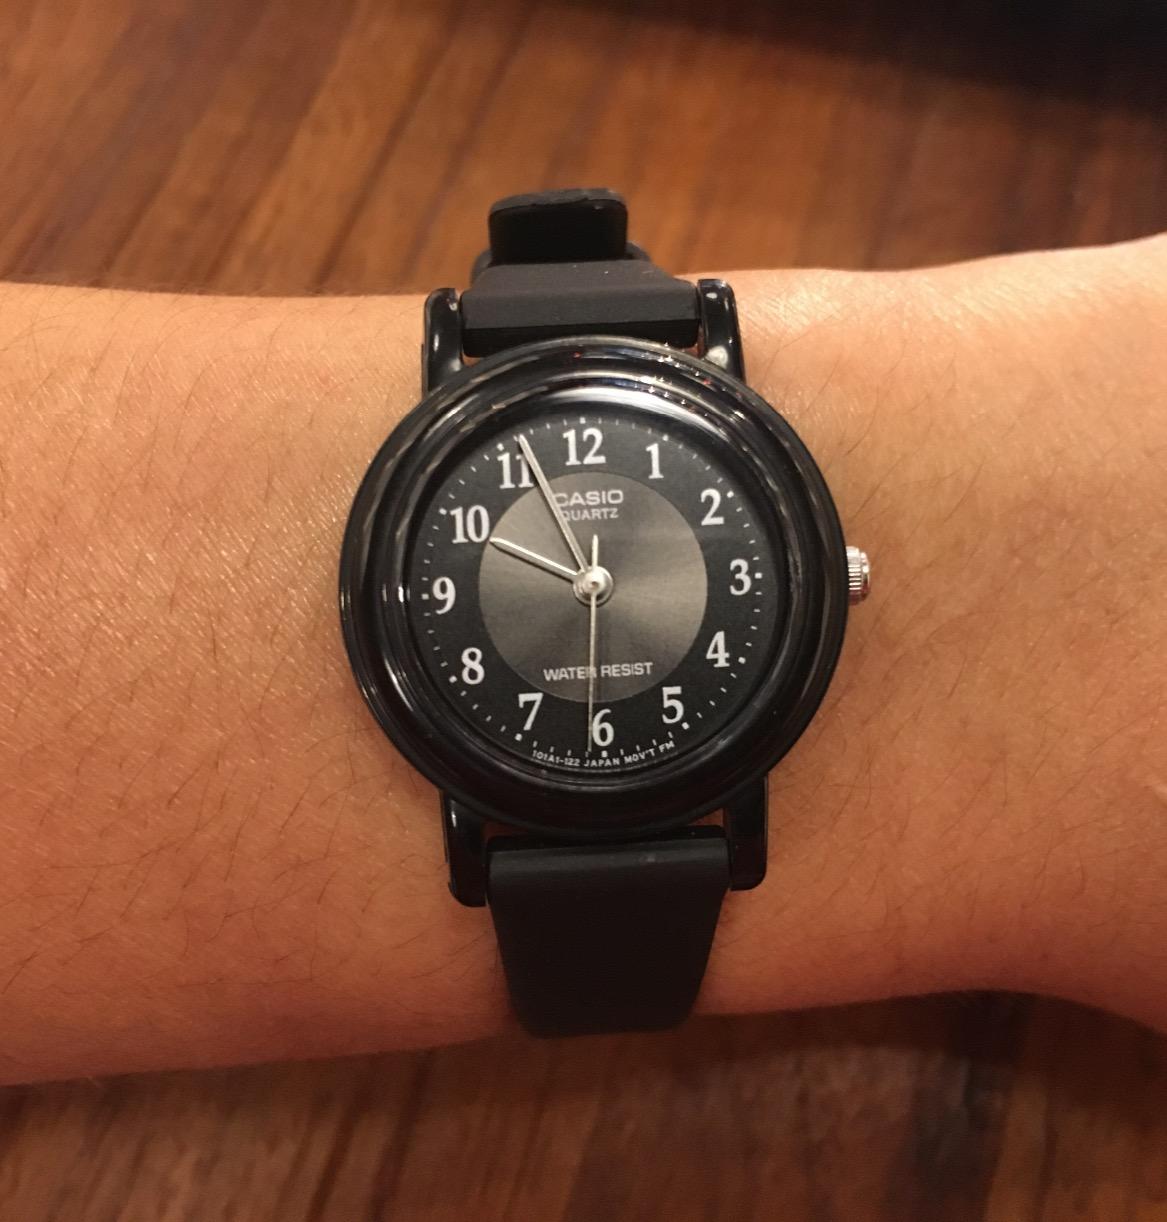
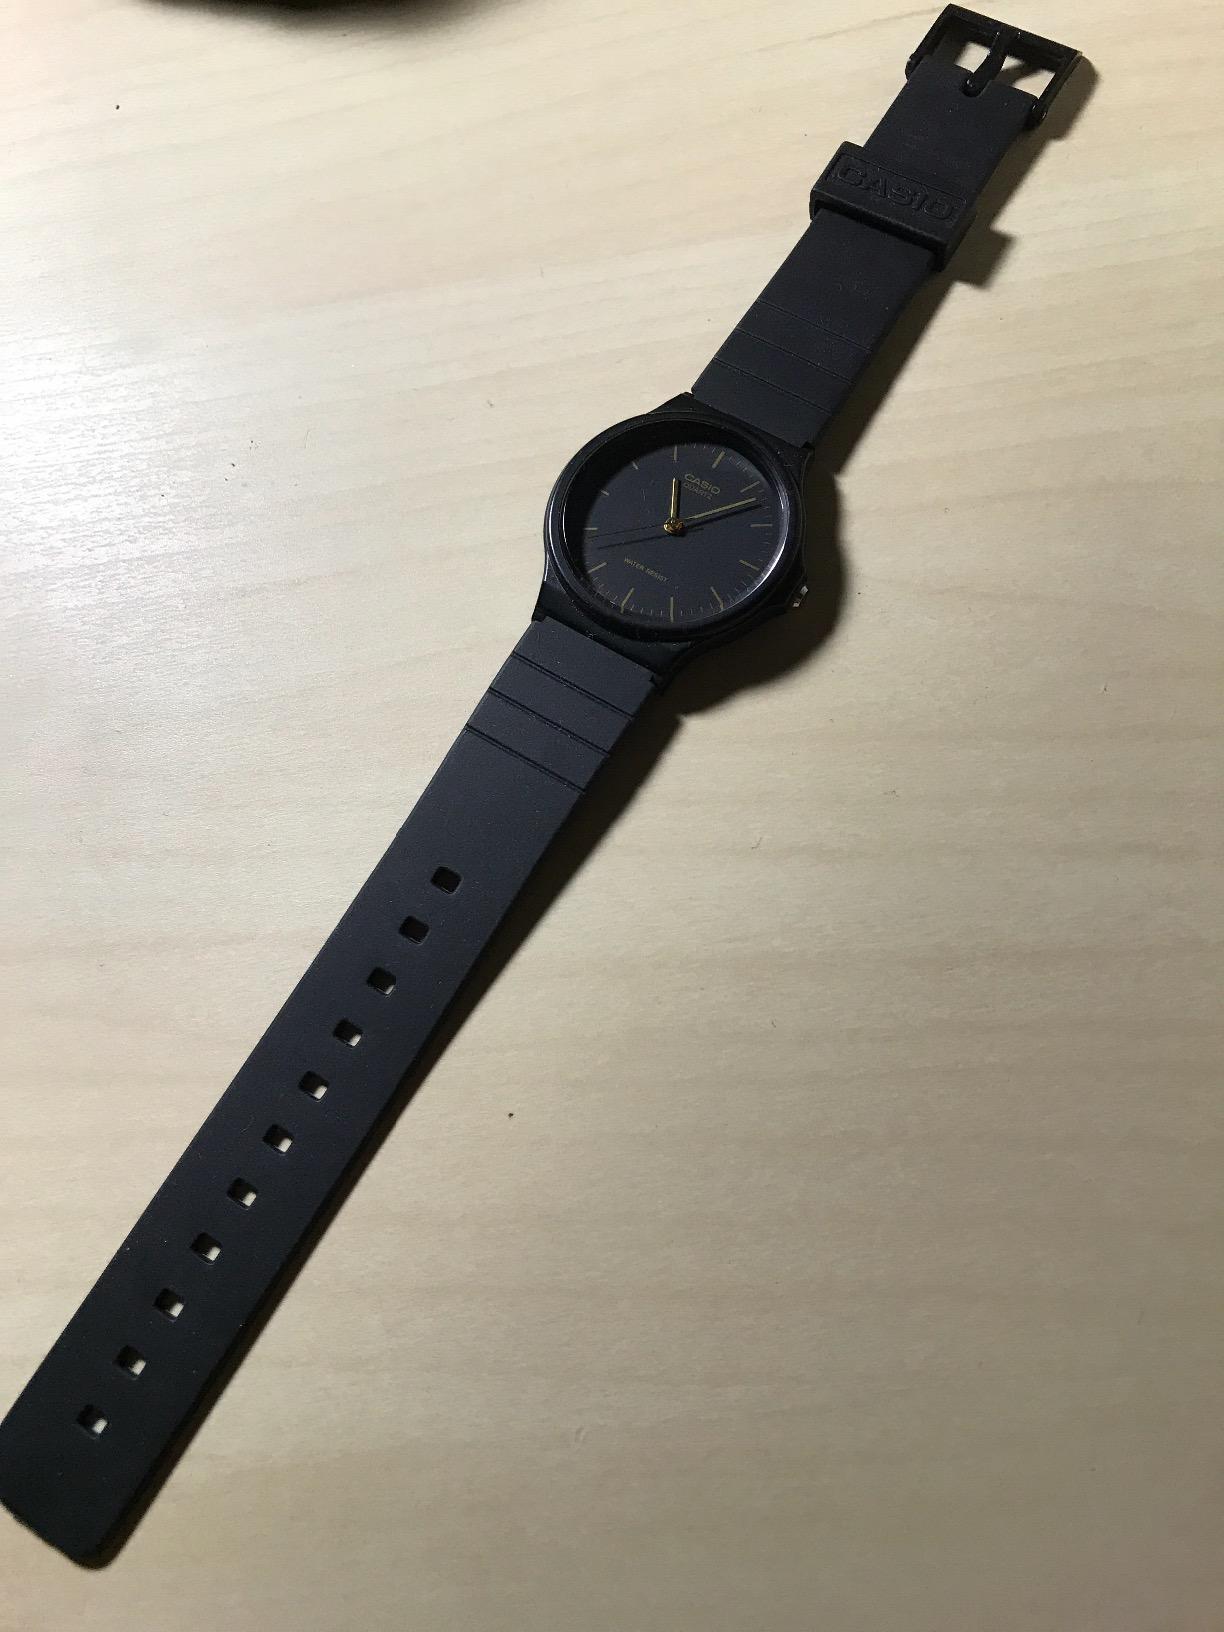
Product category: accessories_watch
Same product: no